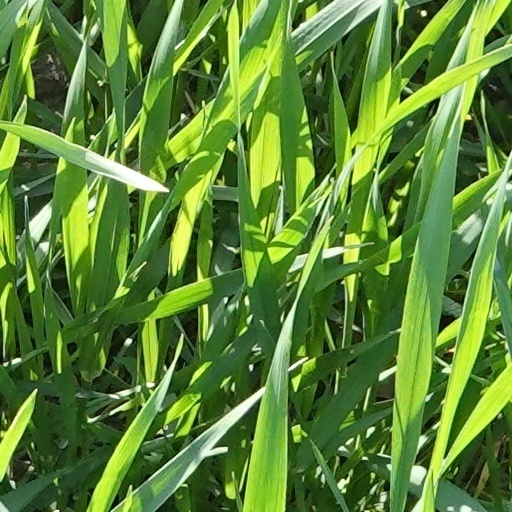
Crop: wheat